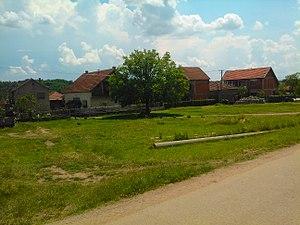
Jašunja est un village de Serbie situé sur le territoire de la Ville de Leskovac, district de Jablanica. Au recensement de 2011, il comptait 395 habitants.